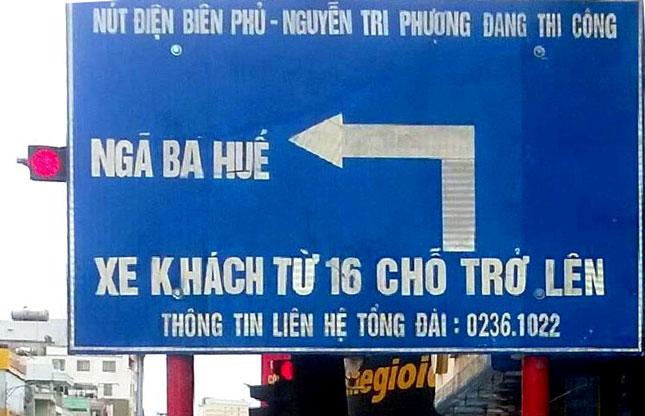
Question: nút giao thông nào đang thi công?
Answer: nút điện biên phủ - nguyễn tri phương đang thi công